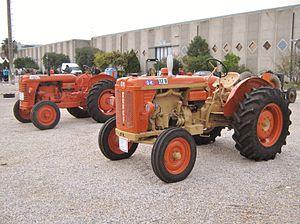
La série 'OM 35/40 - 45 - 50 - 60 est une gamme de tracteurs agricoles fabriquée par la division matériel agricole du constructeur italien OM, filiale du géant italien Fiat Trattori.